Lauro Ortega Martínez

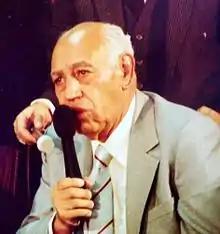

Lauro Ortega Martínez (June 8, 1910 – July 22, 1999) was a Mexican politician and veterinarian.